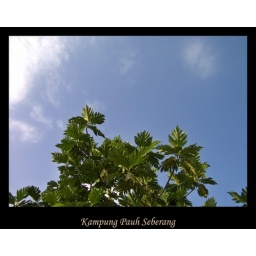
Nice green against morning sky